Jacques-Cartier Park

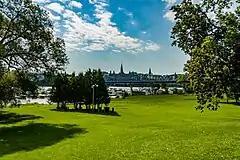
Jacques-Cartier Park, with Parliament Hill in the background

Jacques-Cartier Park is a park in Gatineau, Quebec, Canada, along the Ottawa River. The park is more than 22.68 hectares large and is located at the base of the Alexandra Bridge, facing the National Gallery of Canada in Ottawa. It is named for French explorer Jacques Cartier, who arrived at the mouth of the Ottawa River while he was looking for the Northwest Passage.